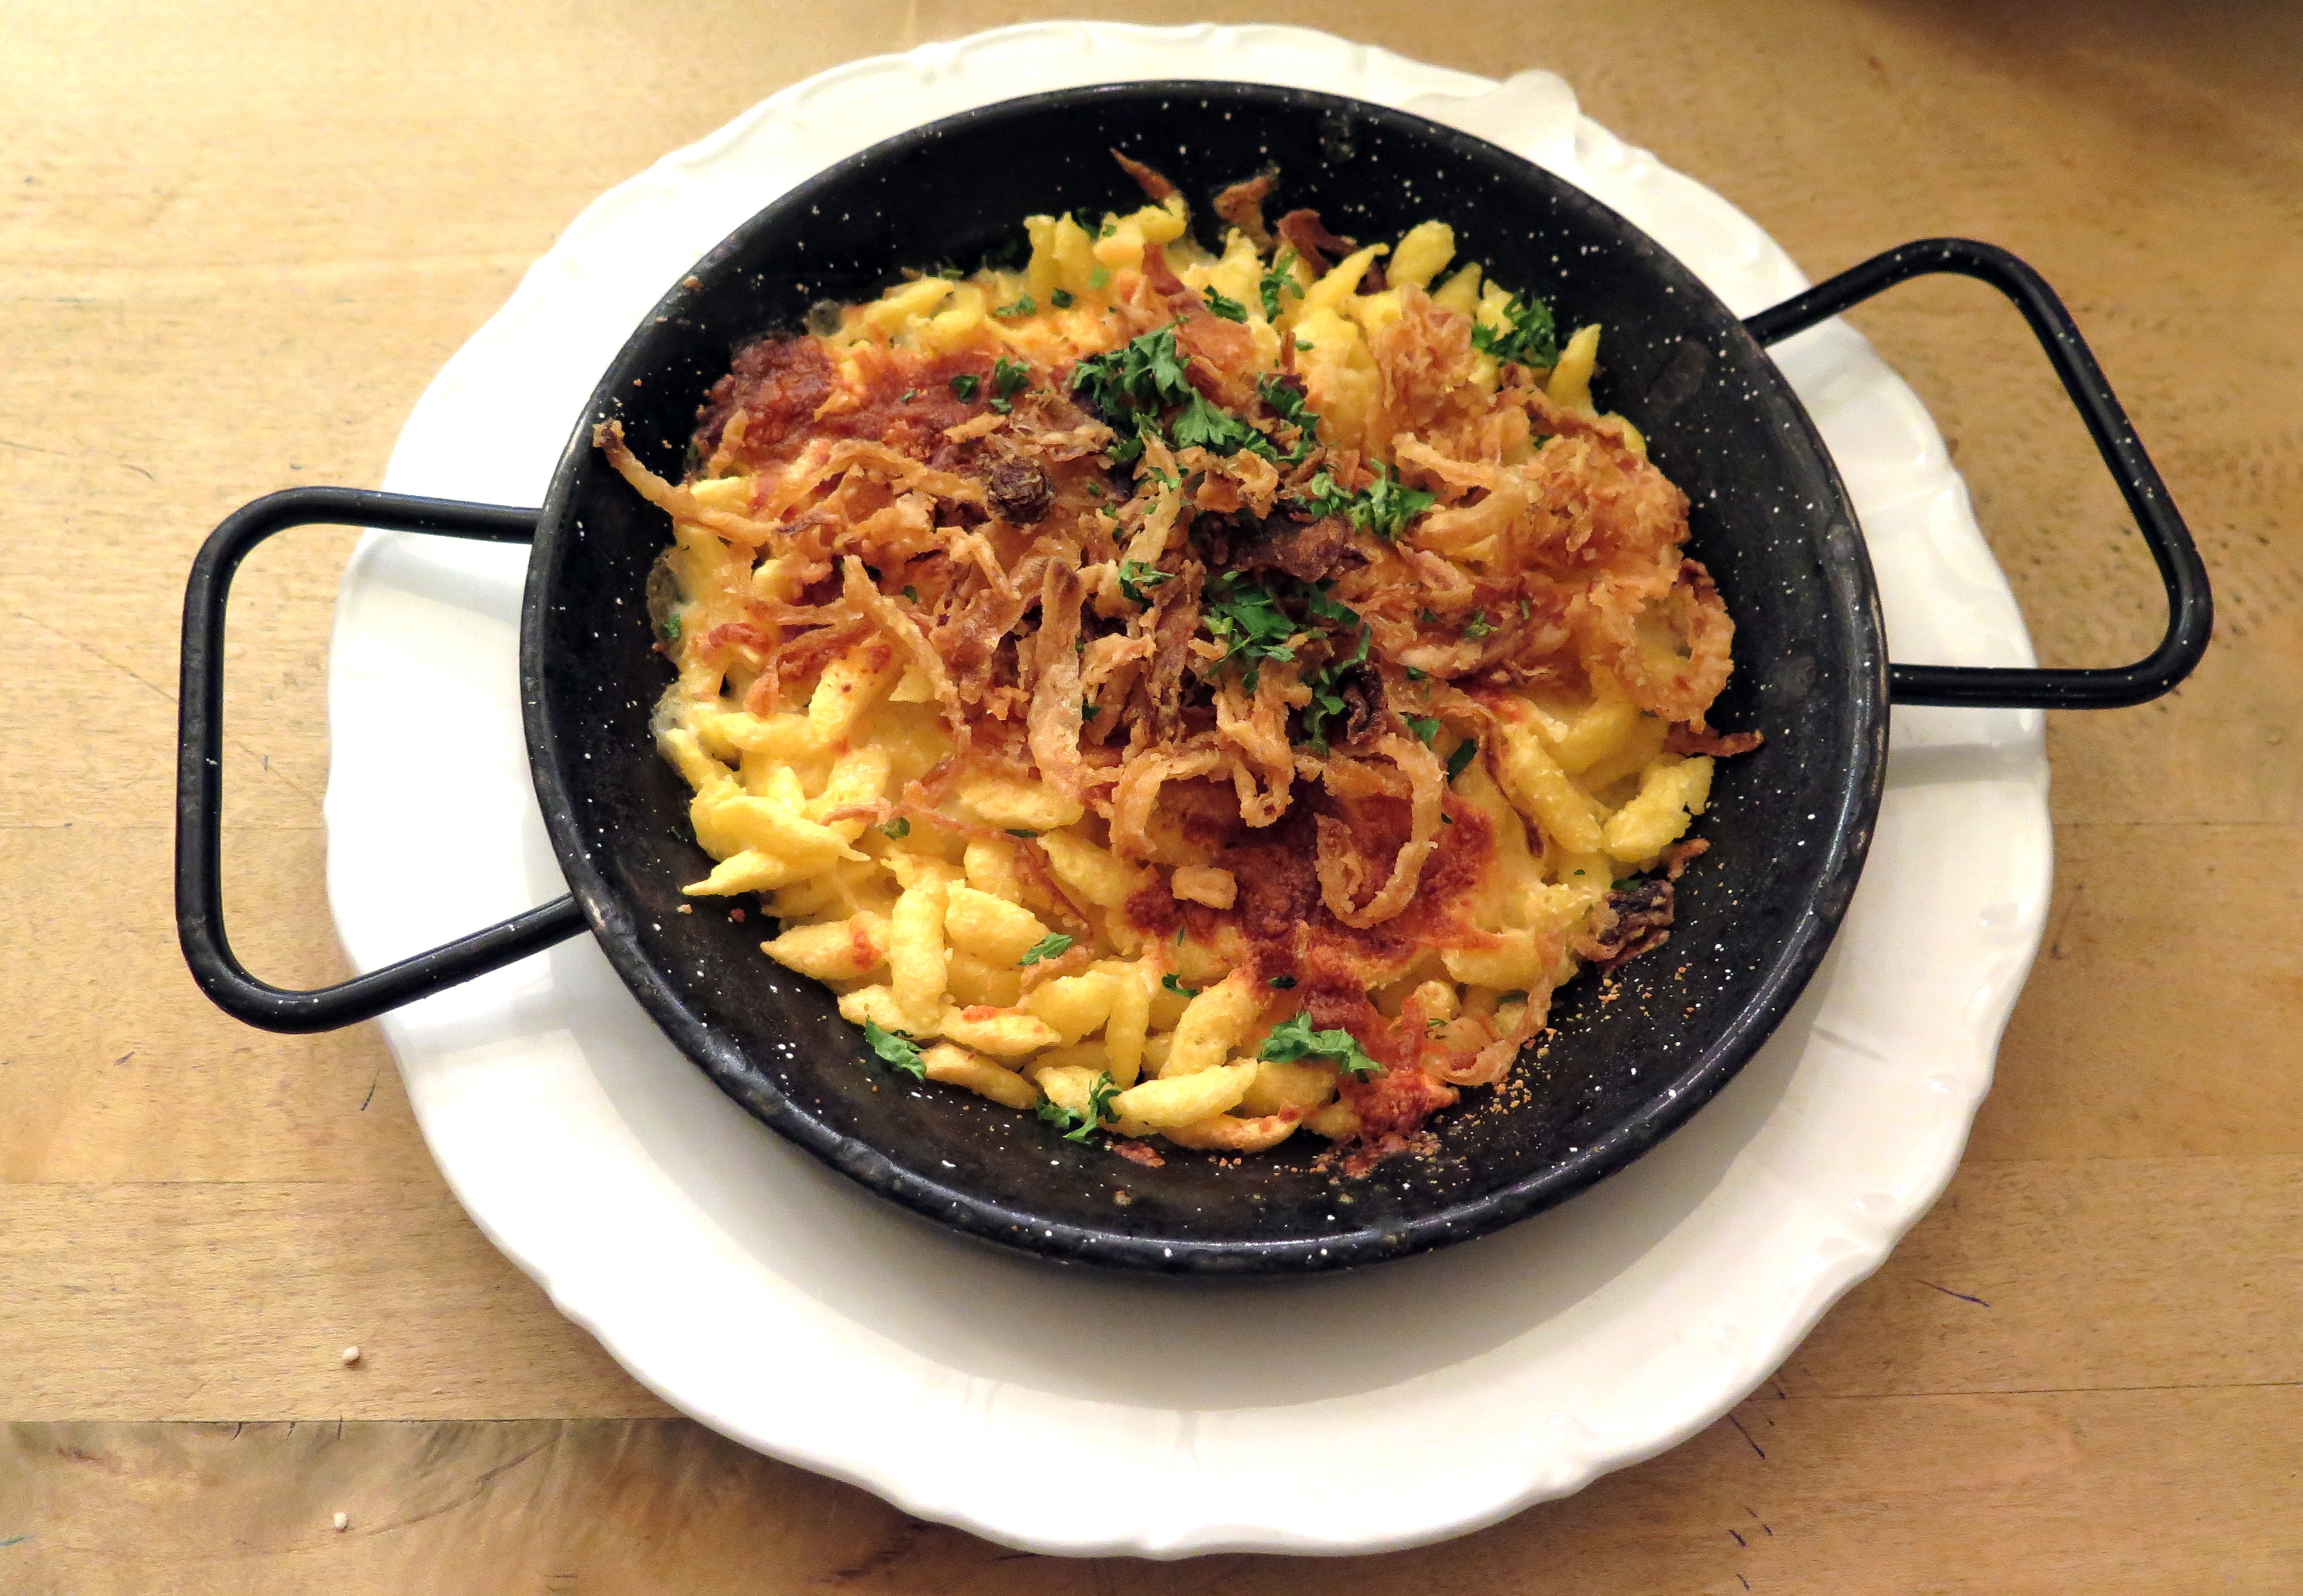
dish, food, produce, eat, cuisine, onion, pan, cheese, noodle, asian food, noodles, fry up, main course, hearty, tasty, spaghetti, substantial, sp tzle, swabian, cheese noodles, allg uer k ssspatzen, k ssp tzle, roasted onions